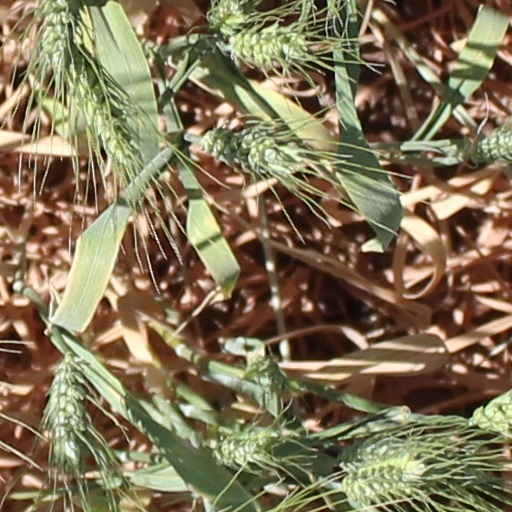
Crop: wheat